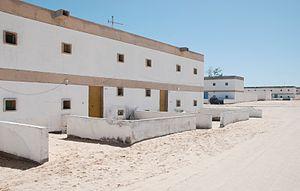
Cansado est une cité minière construite dans les années 1960 par la Société des Mines de Fer de Mauritanie pour loger son personnel. Elle est située entre la ville de Nouadhibou dont elle dépend et le port minéralier de Point central, à proximité du cap Blanc.